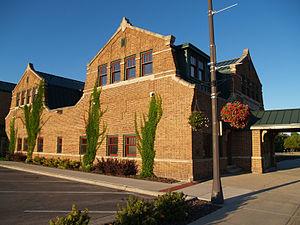
La ville de Thief River Falls est le siège du comté de Pennington, dans l’État du Minnesota, aux États-Unis. Lors du recensement de 2000, elle comptait 8 410 habitants.